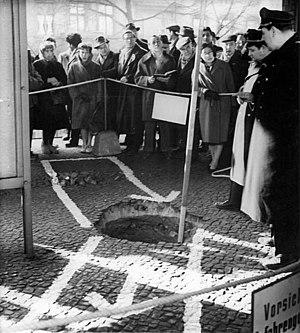
Le tunnel de la Wollankstraße fut construit en janvier 1962 à Berlin pour aider à l'évasion vers l'Allemagne de l'Ouest des habitants de l'Allemagne de l'Est. Peu avant son achèvement, le tunnel, qui fut creusé sous la station de S-Bahn pendant une période de trois semaines, s'est effondré à quelques mètres de son entrée. Les panneaux du mur et les poutres de bois étaient trop faibles pour le trafic du métro. Un abaissement circulaire dans la plateforme s'est formé et les employés de la Deutsche Reichsbahn découvrirent le projet de tunnel le 26 janvier 1962. Le tunnel ne fut jamais utilisé pour une évasion.